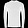
Label: Pullover